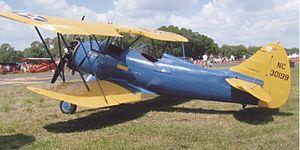
Les Waco F series sont une gamme d'avions construits dans les années 1930 par la Waco Aircraft Company, aux États-Unis, pour des pilotes privés et pour servir comme biplan de formation.